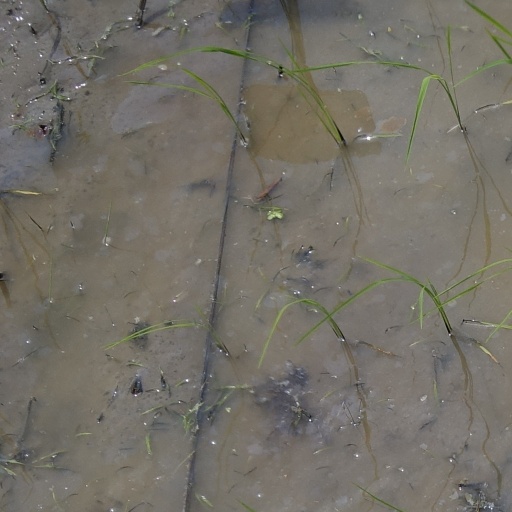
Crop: rice